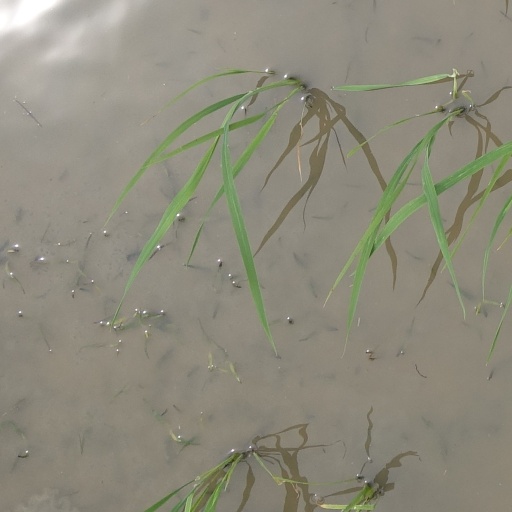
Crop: rice